List of bridges in Paris

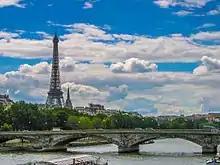
View over the Seine in Paris, Pont des Invalides

Paris has 37 bridges across the Seine, of which 5 are pedestrian only and 2 are rail bridges. Three link Île Saint-Louis to the rest of Paris, 8 do the same for Île de la Cité and one links the 2 islands to each other. A list follows, from upstream to downstream :